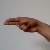
The image shows a hand gesture representing the letter 'H' in Indian Sign Language.